Banboku Ōno

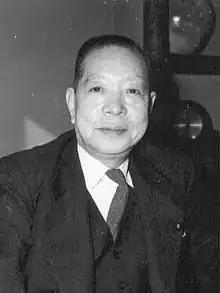

was a Japanese politician who was a powerful faction leader within the Liberal Democratic Party (LDP) in the early postwar period, serving stints as Speaker of the House of Representatives, Secretary General of the Liberal Party, and Vice President of the Liberal Democratic Party.